Dale, Vaksdal

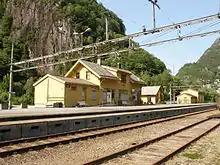
View of the local train station

Dale Church is located in the village. The village is also the site of the international Dale of Norway company which manufactures wool sweaters and outdoor jackets. There is also a textile mill and other small industries. The newspaper "VaksdalPosten" has been published in Dale since 1987.